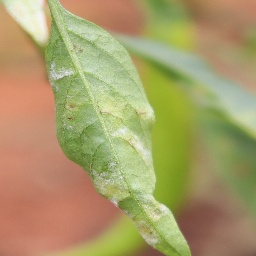
Label: powdery mildew